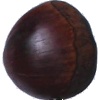
Label: chestnut